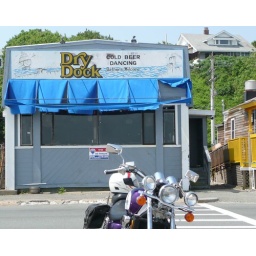
we took the bike to the beach in the morning. later in the day, we went back to the beach with the kids.